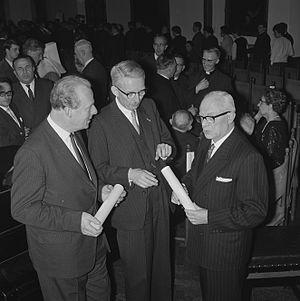
Gerard Hengeveld est un pianiste, compositeur et professeur néerlandais.
Hans Henkemans est un pianiste, compositeur, professeur de musique et psychiatre hollandais.